Flags of the Australian Defence Force

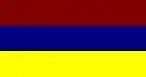
Flag of the Royal Australian Army Medical Corps

All members of the Australian Defence Force up to the rank of lieutenant colonel are allocated to corps. These flags reflect the various corps colours and, with the exception of the Royal Australian Engineers and the Royal Australian Army Medical Corps, feature the corresponding badge. Not all corps are of sufficient scale and degree of activity to have flags.